Fecal sludge management

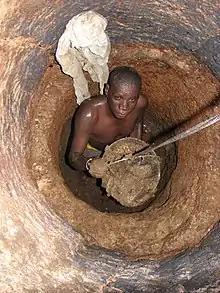
Bad practice example: A worker removing fecal sludge out of the pit of a pit latrine without wearing any personal protective equipment (in a village in Burkina Faso)

FSM is a critical sanitation service in cities and towns in all countries where households use onsite sanitation systems. Citywide FSM programs may utilize multiple or one treatment facility, use stationary and mobile transfer stations, and engage with micro, small and medium-sized enterprises that may conduct some or all of the services. Programs may be phased in over time to accommodate growing demand.